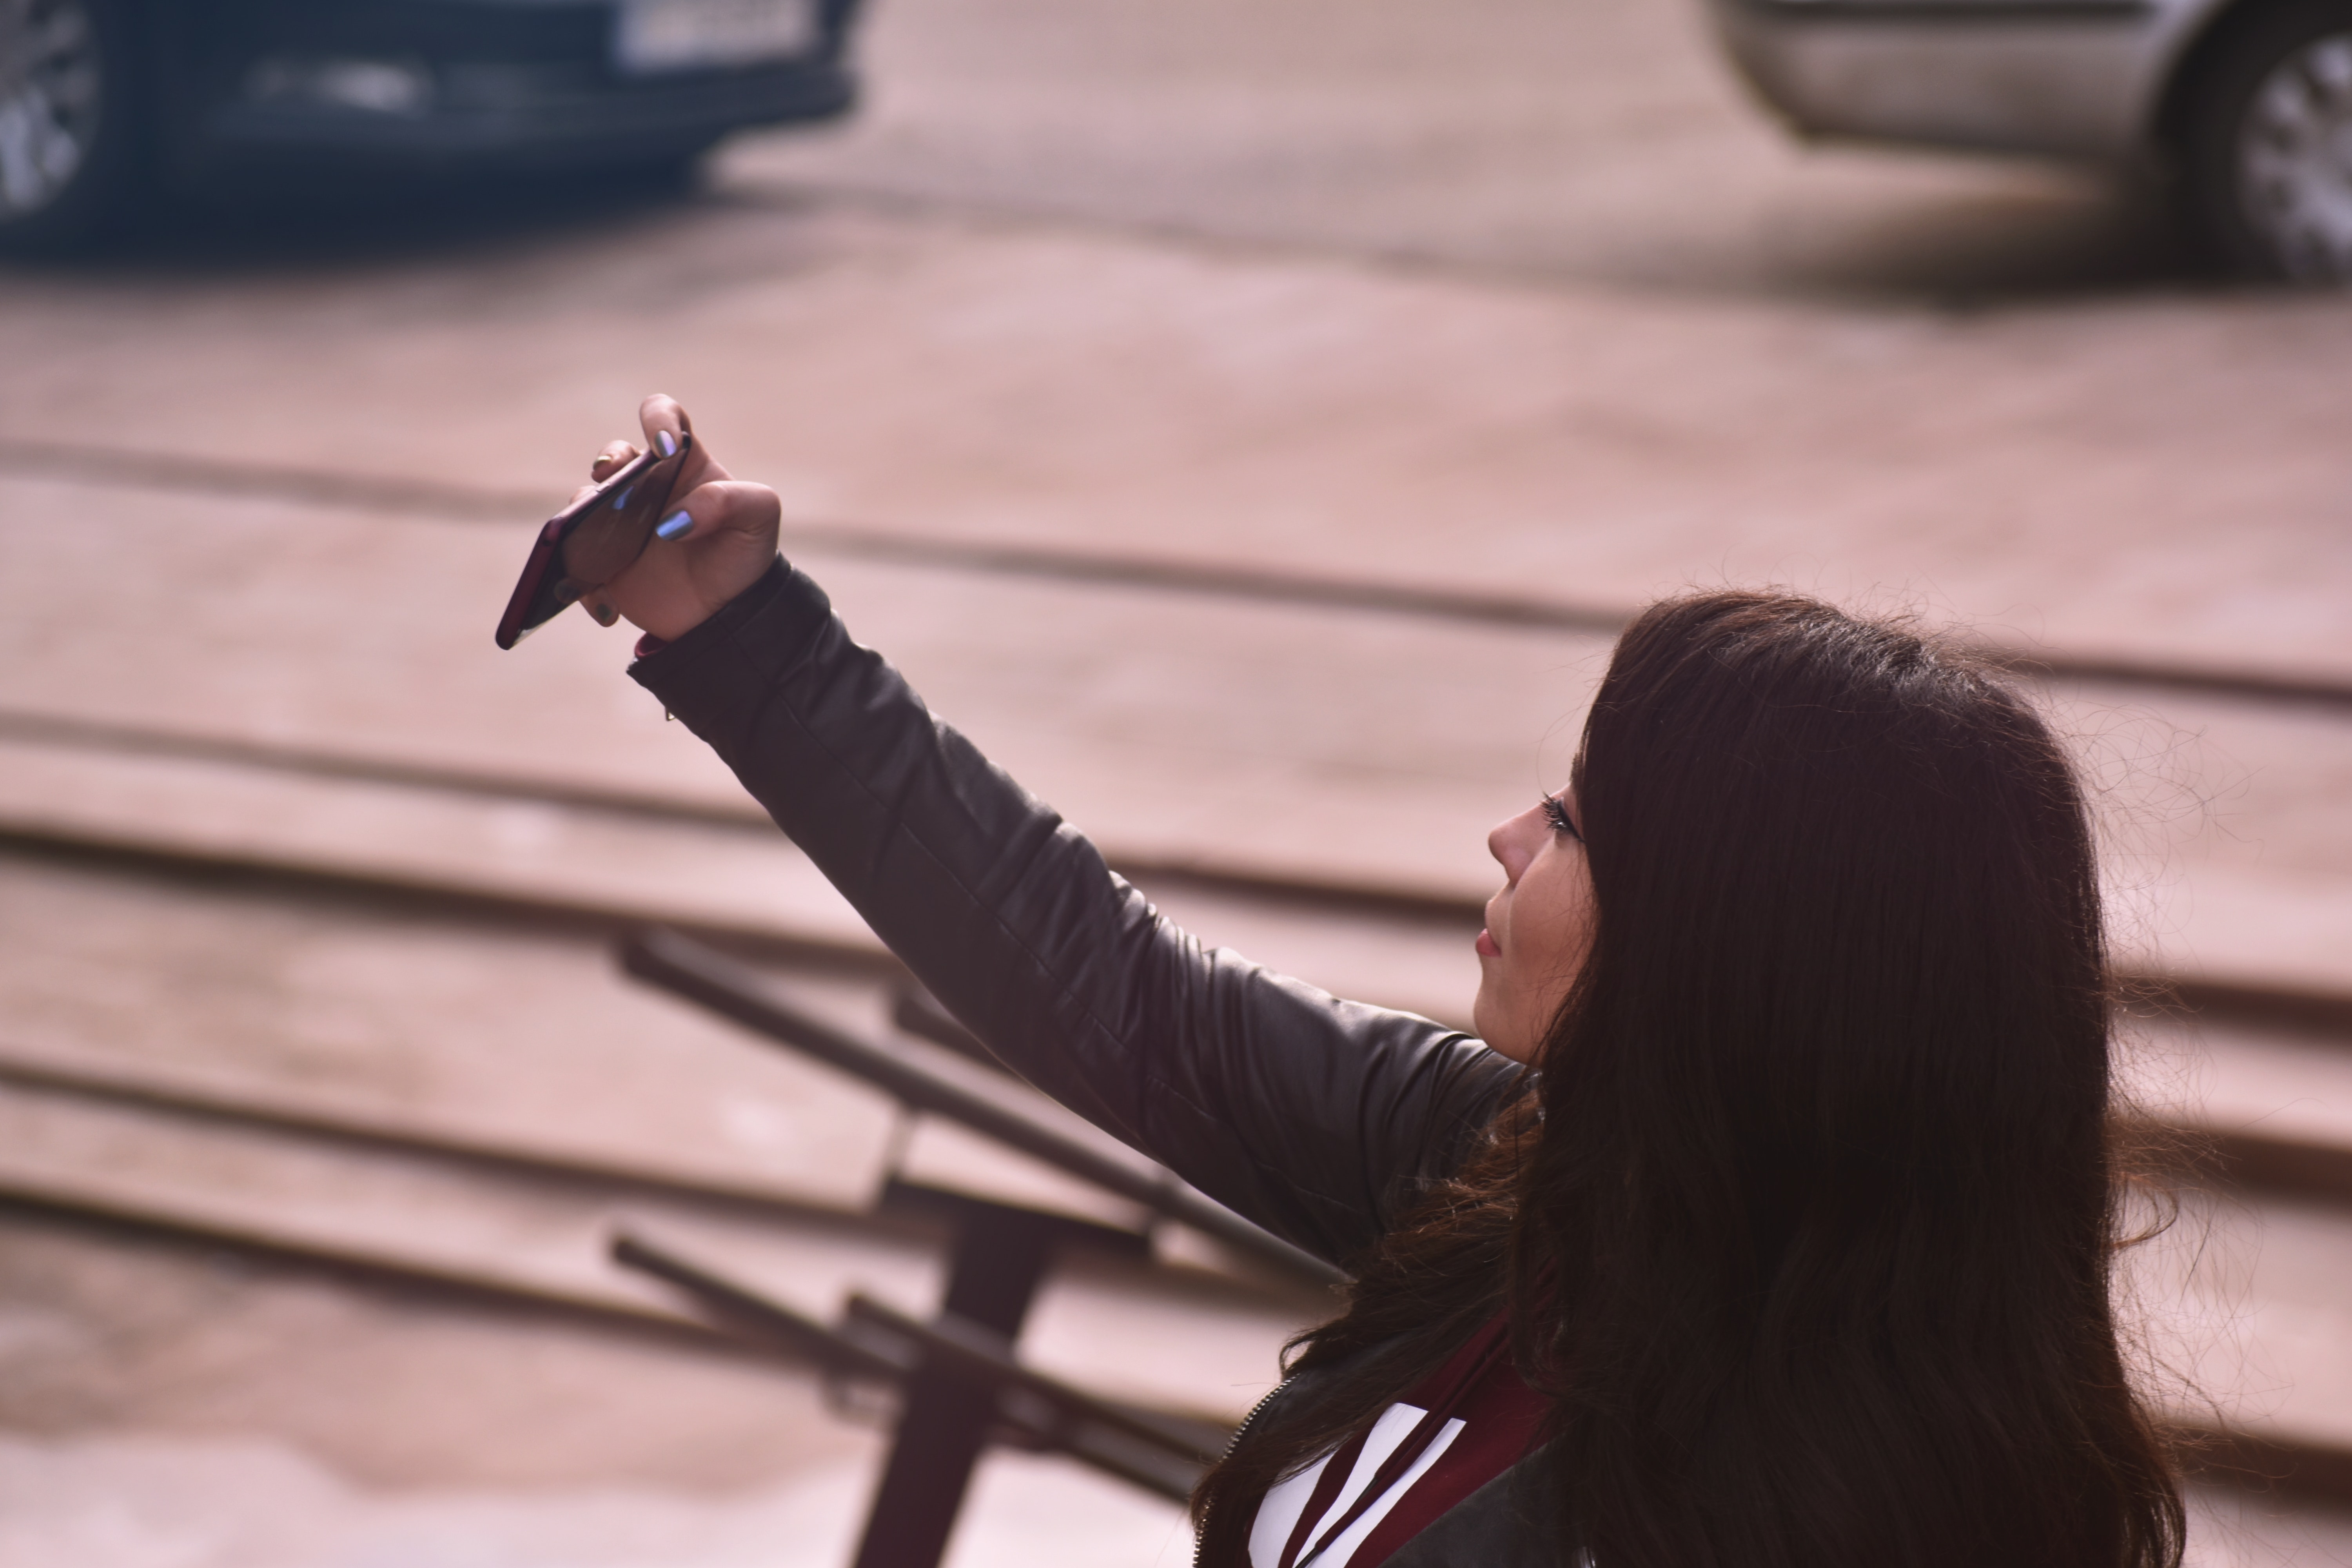
snapshot, photography, human, vehicle, sky, street, car, hand, black hair, road, street fashion, tourism, long hair, travel, vacation, automotive window part